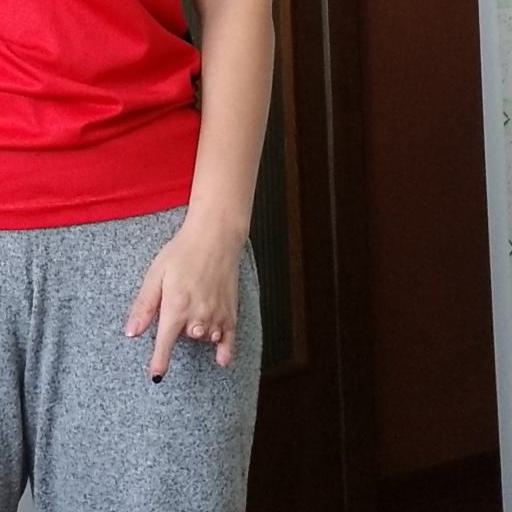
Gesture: no_gesture